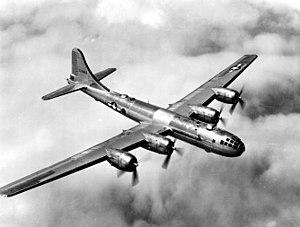
L’usine de moteurs d'avions Dodge-Chicago était une importante usine de constructions mécaniques, située à Chicago, aux États-Unis. D'abord exploitée par la division Dodge de la firme Chrysler, cette usine fabriqua des moteurs d'avions pendant la Seconde Guerre mondiale puis dans les années 1950-1959.
La base de soutien de la 3ᵉ Division du Canada Edmonton, communément appelée garnison Edmonton, est une base des Forces canadiennes située près d'Edmonton en Alberta. La BS 3 Div C Edmonton comprend également la garnison Wainwright située près de Wainwright également en Alberta. La base est gérée par le Groupe de soutien de la 3ᵉ Division du Canada qui fait partie de la 3ᵉ Division du Canada au sein de l'Armée canadienne. Le rôle de la base est de soutenir les unités des Forces armées canadiennes. Le site principal de la base est nommé casernement Steele en l'honneur de Sir Samuel Steele, l'un des fondateurs de la Police montée du Nord-Ouest.